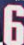
Number: 6